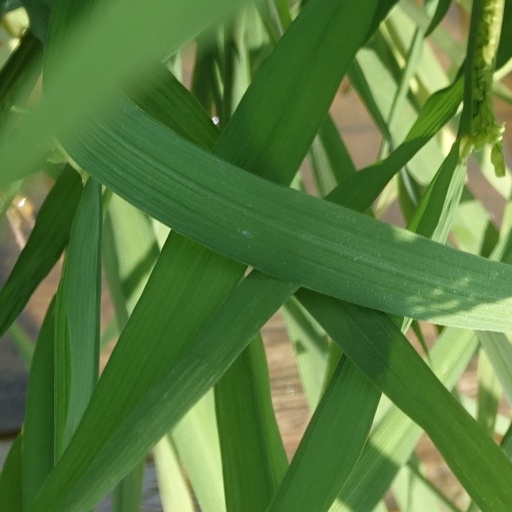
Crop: rice